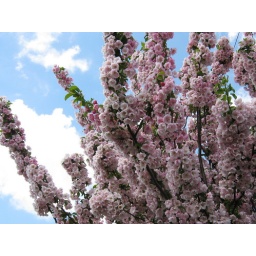
Next door to the house in Bingham.